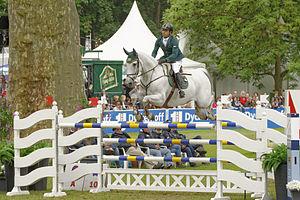
Kamal Bahamdan, né le 13 février 1970 à Riyad, est un cavalier de saut d'obstacles saoudien.